Kristin Gore

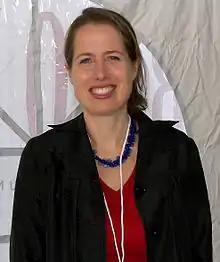
Gore in 2007

Kristin Carlson Gore (born June 5, 1977) is an American author, screenwriter, and director. She is the second daughter of former U.S. vice president Al Gore and advocate Tipper Gore (née Aitcheson).